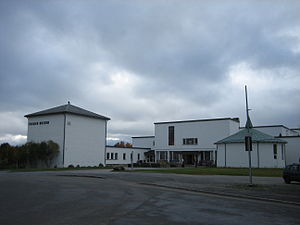
Tromsø Museum
Tromsø Museum
Tromsø Museum er et regionalt museum etableret 16. oktober 1872. Det indgår i Universitetsmuseet i Tromsø.